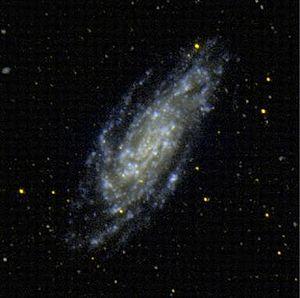
NGC 4559 est une galaxie spirale intermédiaire située dans la constellation de la Chevelure de Bérénice à environ 37 millions d'années-lumière de la Voie lactée. NGC 4559 a été découvert l'astronome germano-britannique William Herschel en 1785. Plusieurs objets sont soit de étoiles de notre galaxie superposées à NGC 4559 ou encore des nébuleuses en émission dans cette galaxie.
Le Catalogue Caldwell est un catalogue astronomique regroupant 109 amas stellaires, nébuleuses et galaxies pour aider les astronomes amateurs dans leurs observations. La liste a été compilée par Sir Patrick Moore Caldwell, mieux connu sous le nom Patrick Moore, pour compléter le Catalogue Messier. Celui-ci a rapidement dressé une liste de 109 objets et l'a ensuite publiée dans Sky & Telescope en décembre 1995.